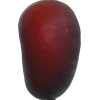
Label: nectarine_flat